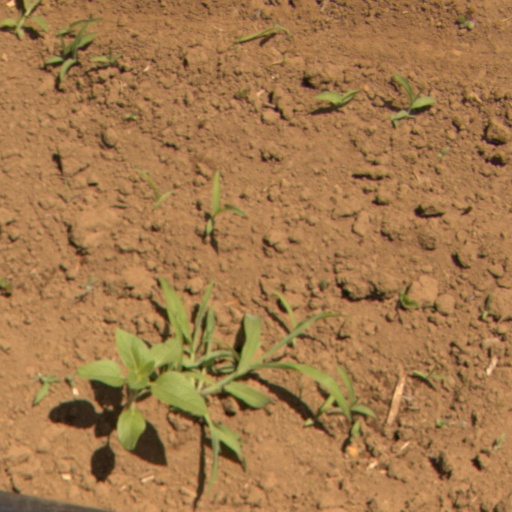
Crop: Jerusalem artichoke